Sabre Sprint

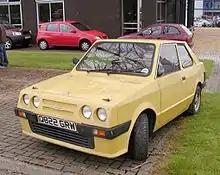
MK2 Sabre Sprint

Introduced only a year after the MK1. The front was changed to twin round headlights and a redesigned rear featured a full opening hatch.